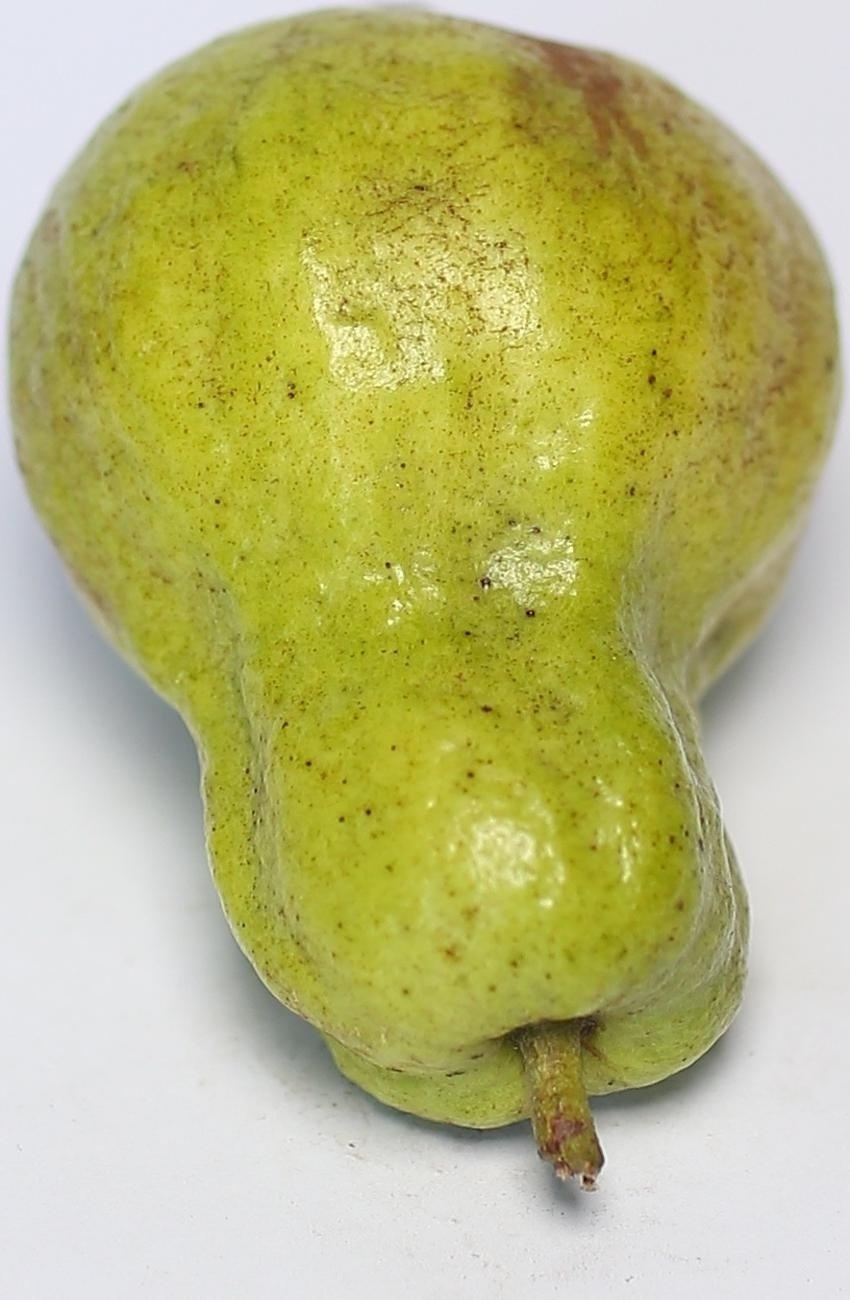
Maturity: mature-green
Variety: local-sindhi